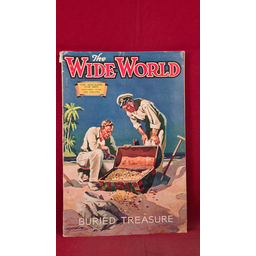
Label: paper